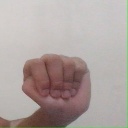
अक्षर: ठ